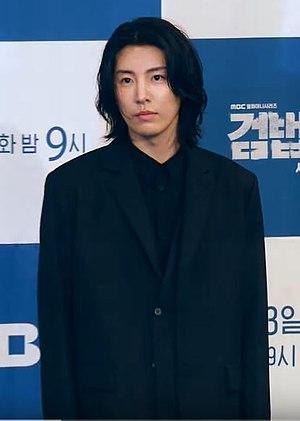
Noh Min-woo, né le 29 mai 1986 au Japon, est un acteur et musicien sud-coréen.